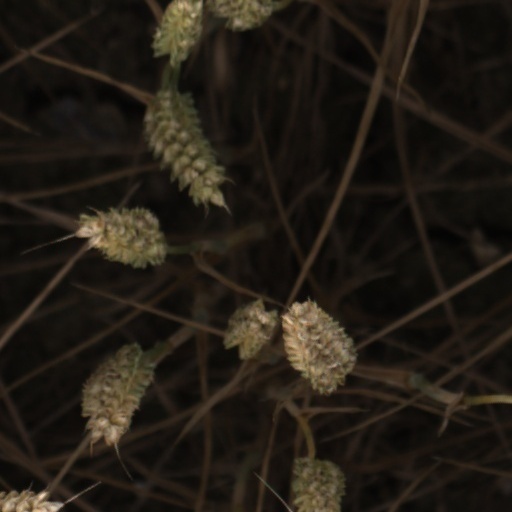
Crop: wheat